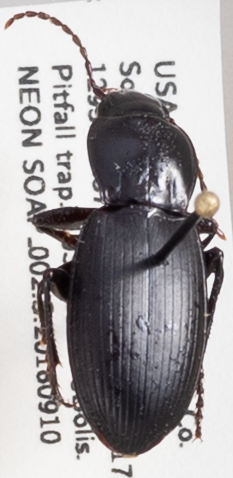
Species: Pterostichus ordinarius
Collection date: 2018-09-10
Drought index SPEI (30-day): -1.766
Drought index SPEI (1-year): -0.588
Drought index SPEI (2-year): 0.71